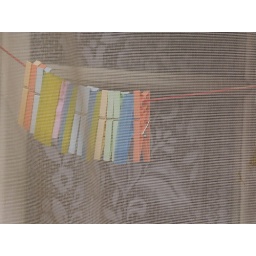
Photo taken in Avignon, France; a window on a sidestreet decorated with colorful clothespins.